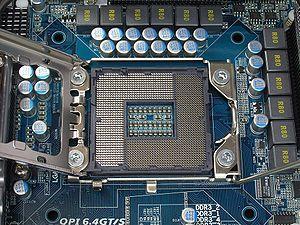
La marque Core i7 d'Intel est utilisée pour ses microprocesseurs grand public haut de gamme depuis novembre 2008. Les marques Core i5, Core i3 et Core i9 sont apparues ensuite.